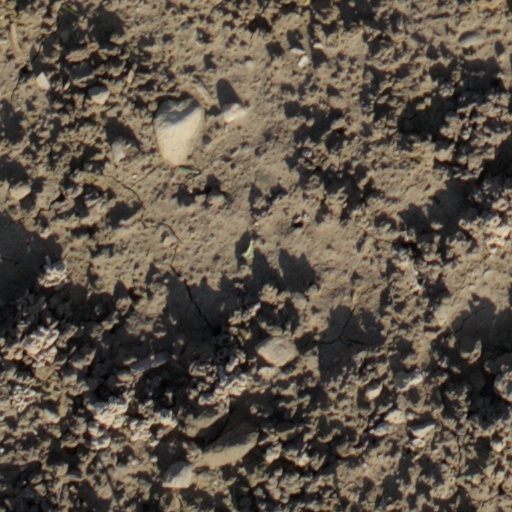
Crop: wheat